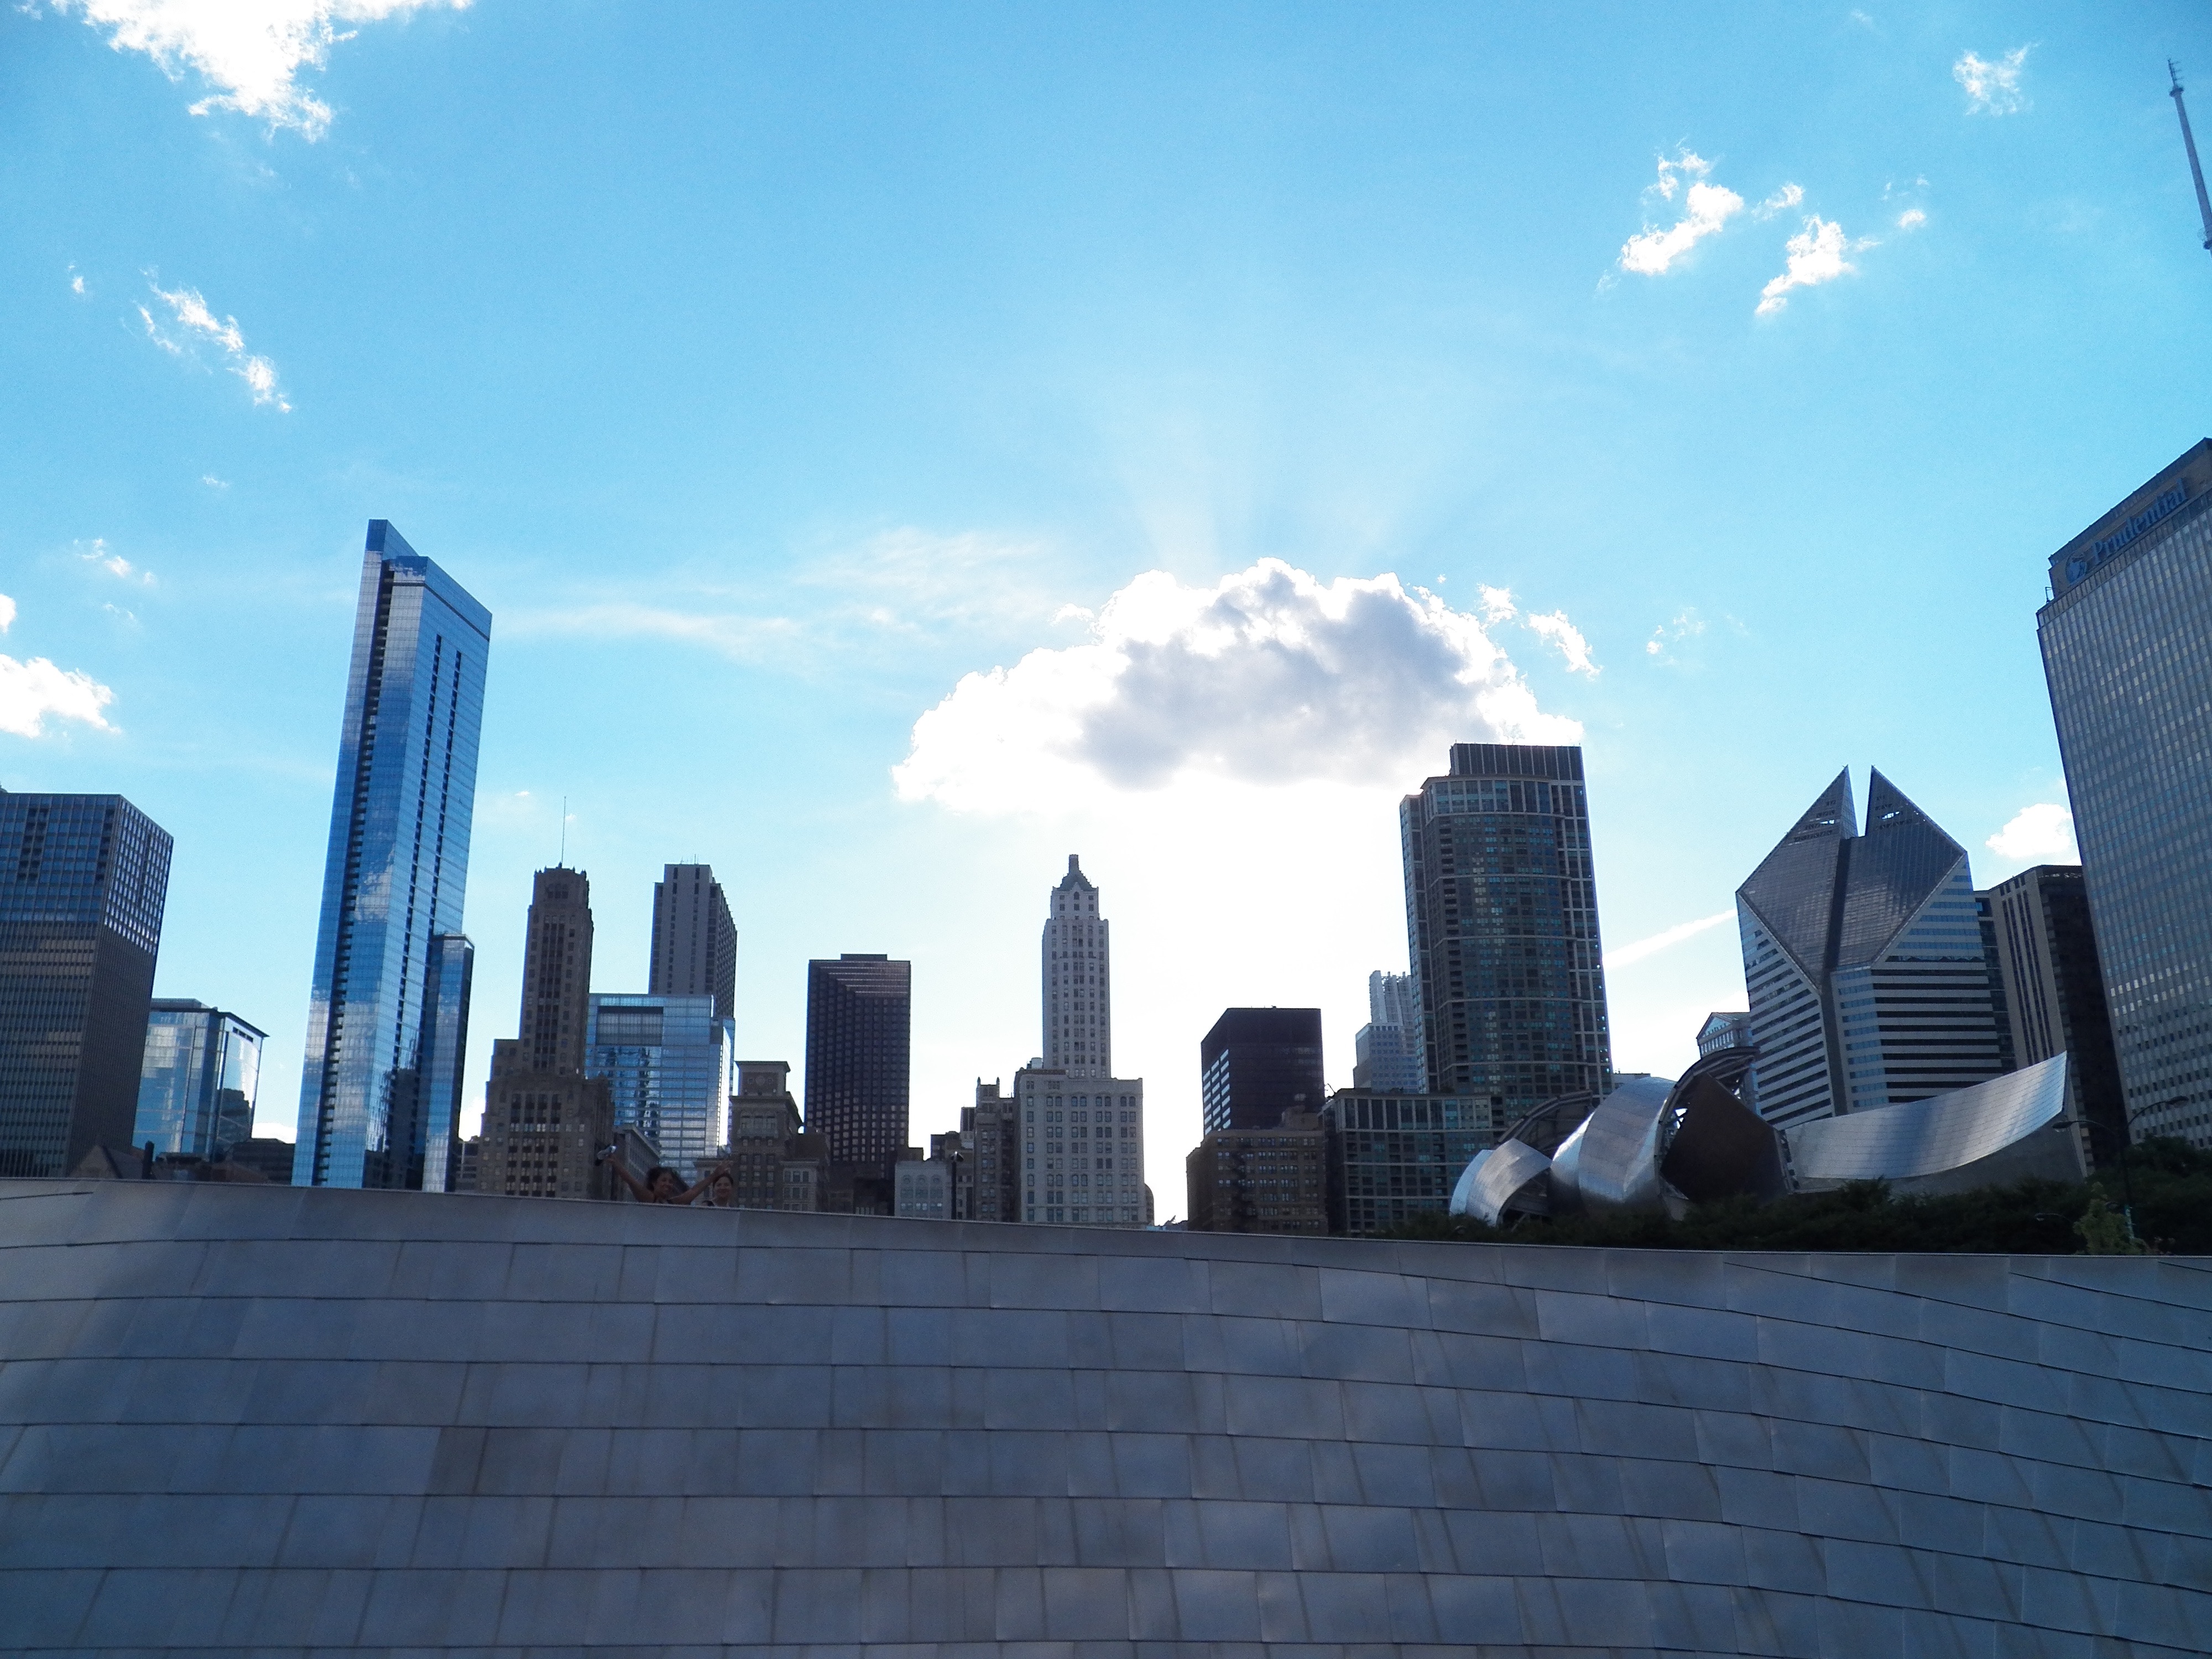
horizon, architecture, sky, skyline, city, skyscraper, cityscape, downtown, tower, landmark, blue, tower block, metropolis, urban area, human settlement, metropolitan area